Bahlikas

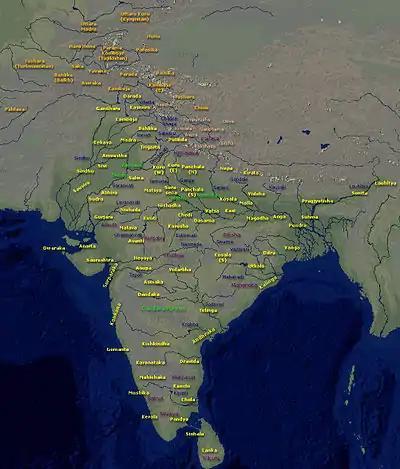
Bahlika Kingdom alongside other locations of kingdoms and republics mentioned in the Indian epics or Bharata Khanda.

According to the "Bhuvanakosha" section of the Puranas, Bahlika was a Janapada located in the "Udichya" (Uttarapatha) division.